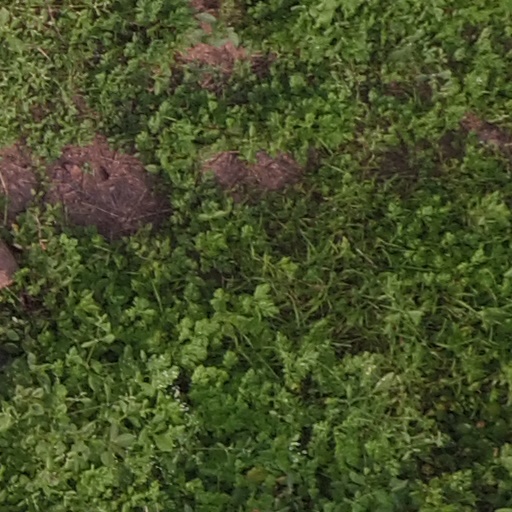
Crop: maize; corn